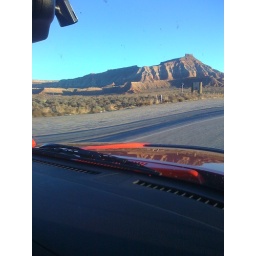
Las Vegas to Mesquite - first part of the road trip - in the crazy red hummer!